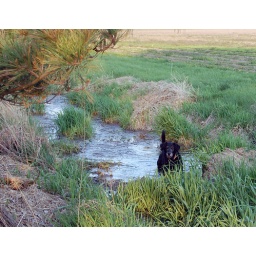
Daisy in field drainage ditch at my brother's house in OH